Olivier Bellin

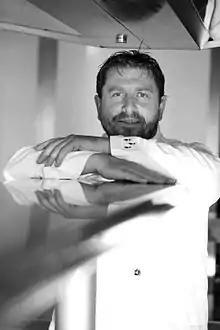

Olivier Bellin (born 8 August 1971) is a French chef, two stars at the Guide Michelin. He is the owner of the restaurant "L'Auberge des Glazicks" in Plomodiern, a village located between Quimper and Brest in the department of Finistère.